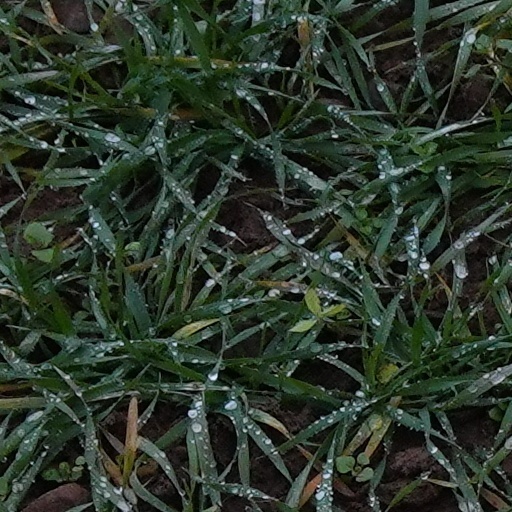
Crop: wheat